Hopper cooling

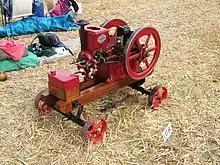
Amanco 'Hired Man' engine The hopper is the open-topped iron vessel in the centre on top

Hopper cooling is a simple form of water cooling used for small stationary engines. The defining feature of hopper cooling, amongst other water-cooled engines, is that there is no radiator. Cooling water is heated by the engine and evaporates from the surface of the hopper as steam.